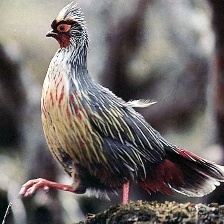
Species: BLOOD PHEASANT
Scientific name: ITHAGINIS CRUENTUS